Urban Gothic

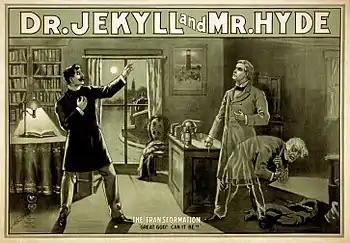
Poster for an 1880s dramatization of "Strange Case of Dr Jekyll and Mr Hyde"

Urban Gothic is a sub-genre of Gothic fiction, film horror, and television dealing with industrial and post-industrial urban society. It was pioneered in the mid-19th century in Britain, Ireland, and the United States, before being developed in British novels such as Robert Louis Stevenson's "Strange Case of Dr Jekyll and Mr Hyde" (1886) and Irish novels such as Oscar Wilde's "The Picture of Dorian Gray" (1890) and Bram Stoker's "Dracula" (1897). In the twentieth century, urban Gothic influenced the creation of the sub-genres of Southern Gothic and suburban Gothic. From the 1980s, interest in the urban Gothic was revived with books like Anne Rice's Vampire Chronicles and a number of graphic novels that drew on dark city landscapes, leading to adaptations in film including "Batman" (1989), "The Crow" (1994) and "From Hell" (2001), as well as influencing films like "Seven" (1995).